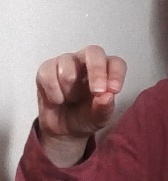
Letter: gaaf